Atlas Comics (1950s)

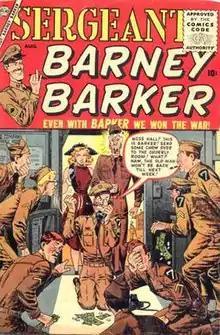
"Sergeant Barney Barker" #1 (August. 1956), cover art by John Severin.

Atlas also published various children's and teen humor titles, including Dan DeCarlo's "Homer, the Happy Ghost" (a la "Casper the Friendly Ghost"), "Homer Hooper" (a la Archie Andrews) and the Joe Maneely-drawn "Melvin the Monster" (a la "Dennis the Menace"). "Sergeant Barney Barker", drawn by John Severin, was Atlas' answer to "Sgt. Bilko".